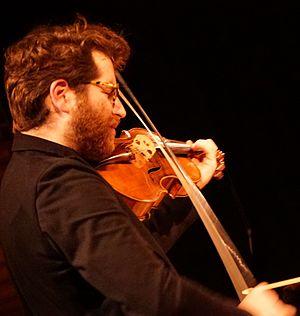
le projet velvet revolution à Césaré.
Théo Ceccaldi est un violoniste et altiste français né le 5 mai 1986 à Pithiviers. Il remporte en 2017 les Victoires du jazz dans la catégorie Révélation instrumentale de l'année.